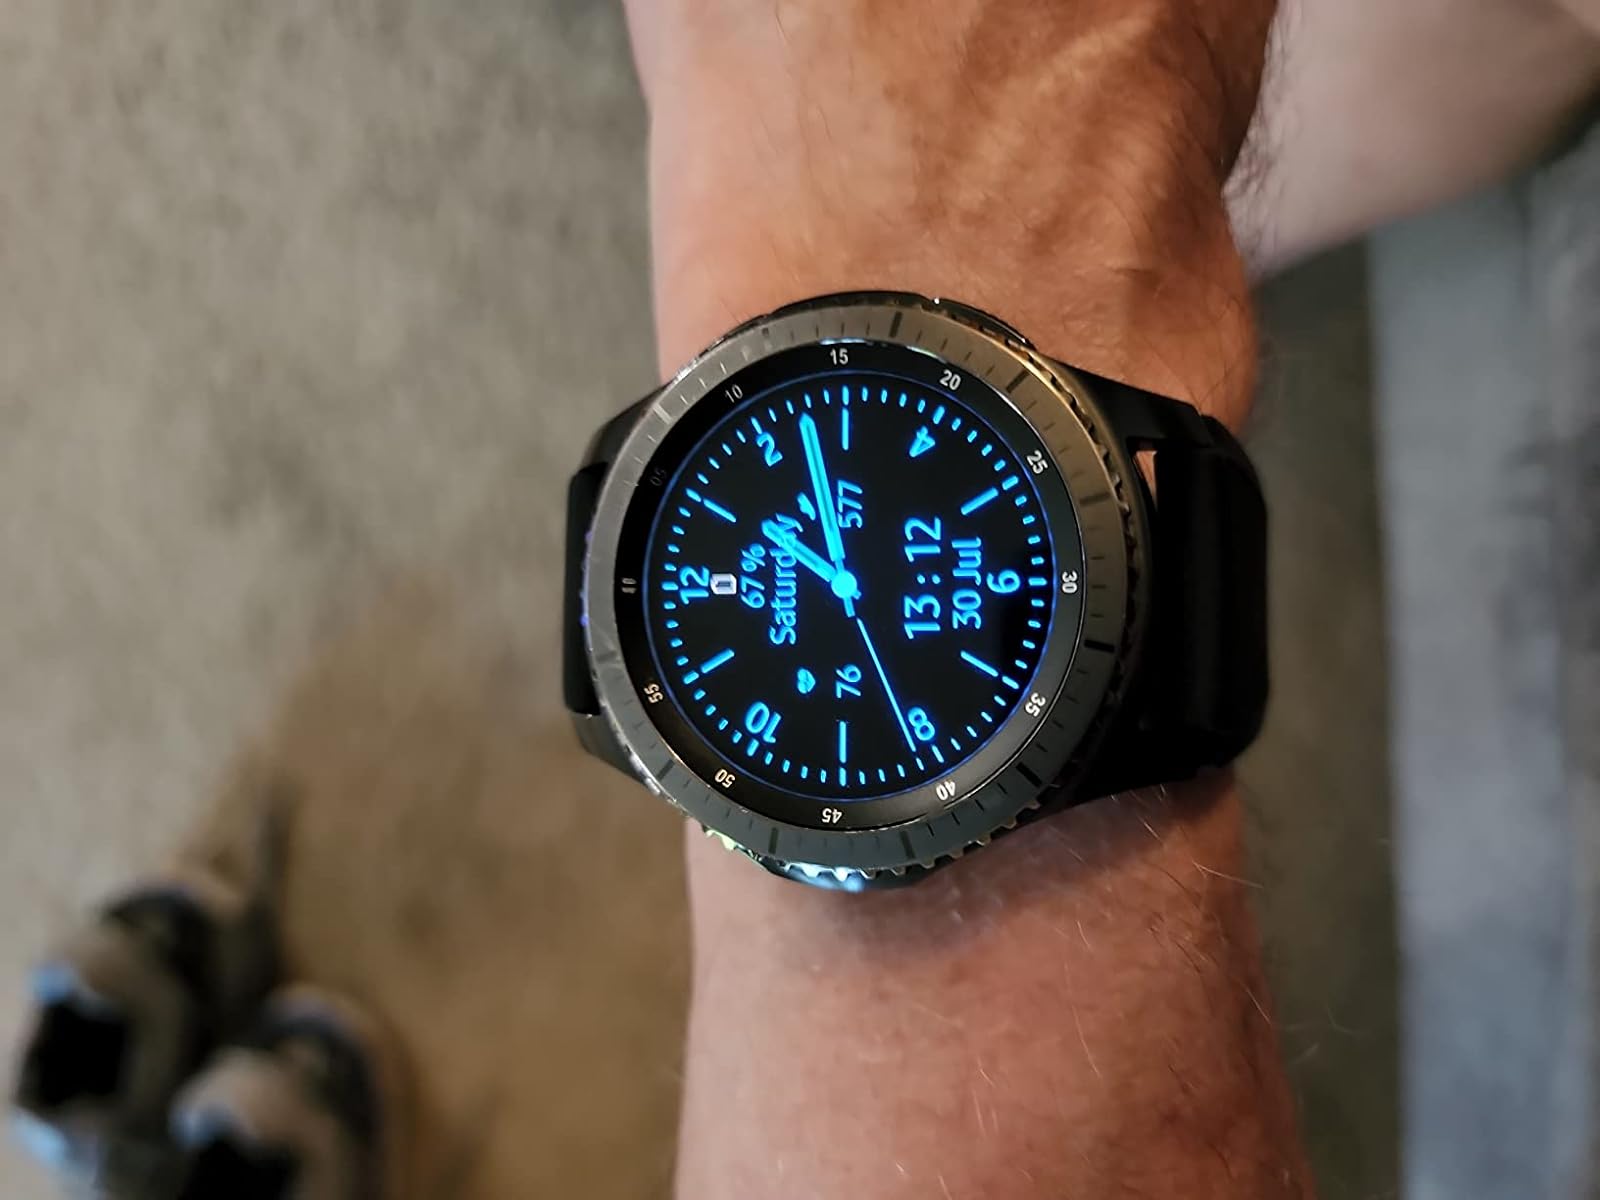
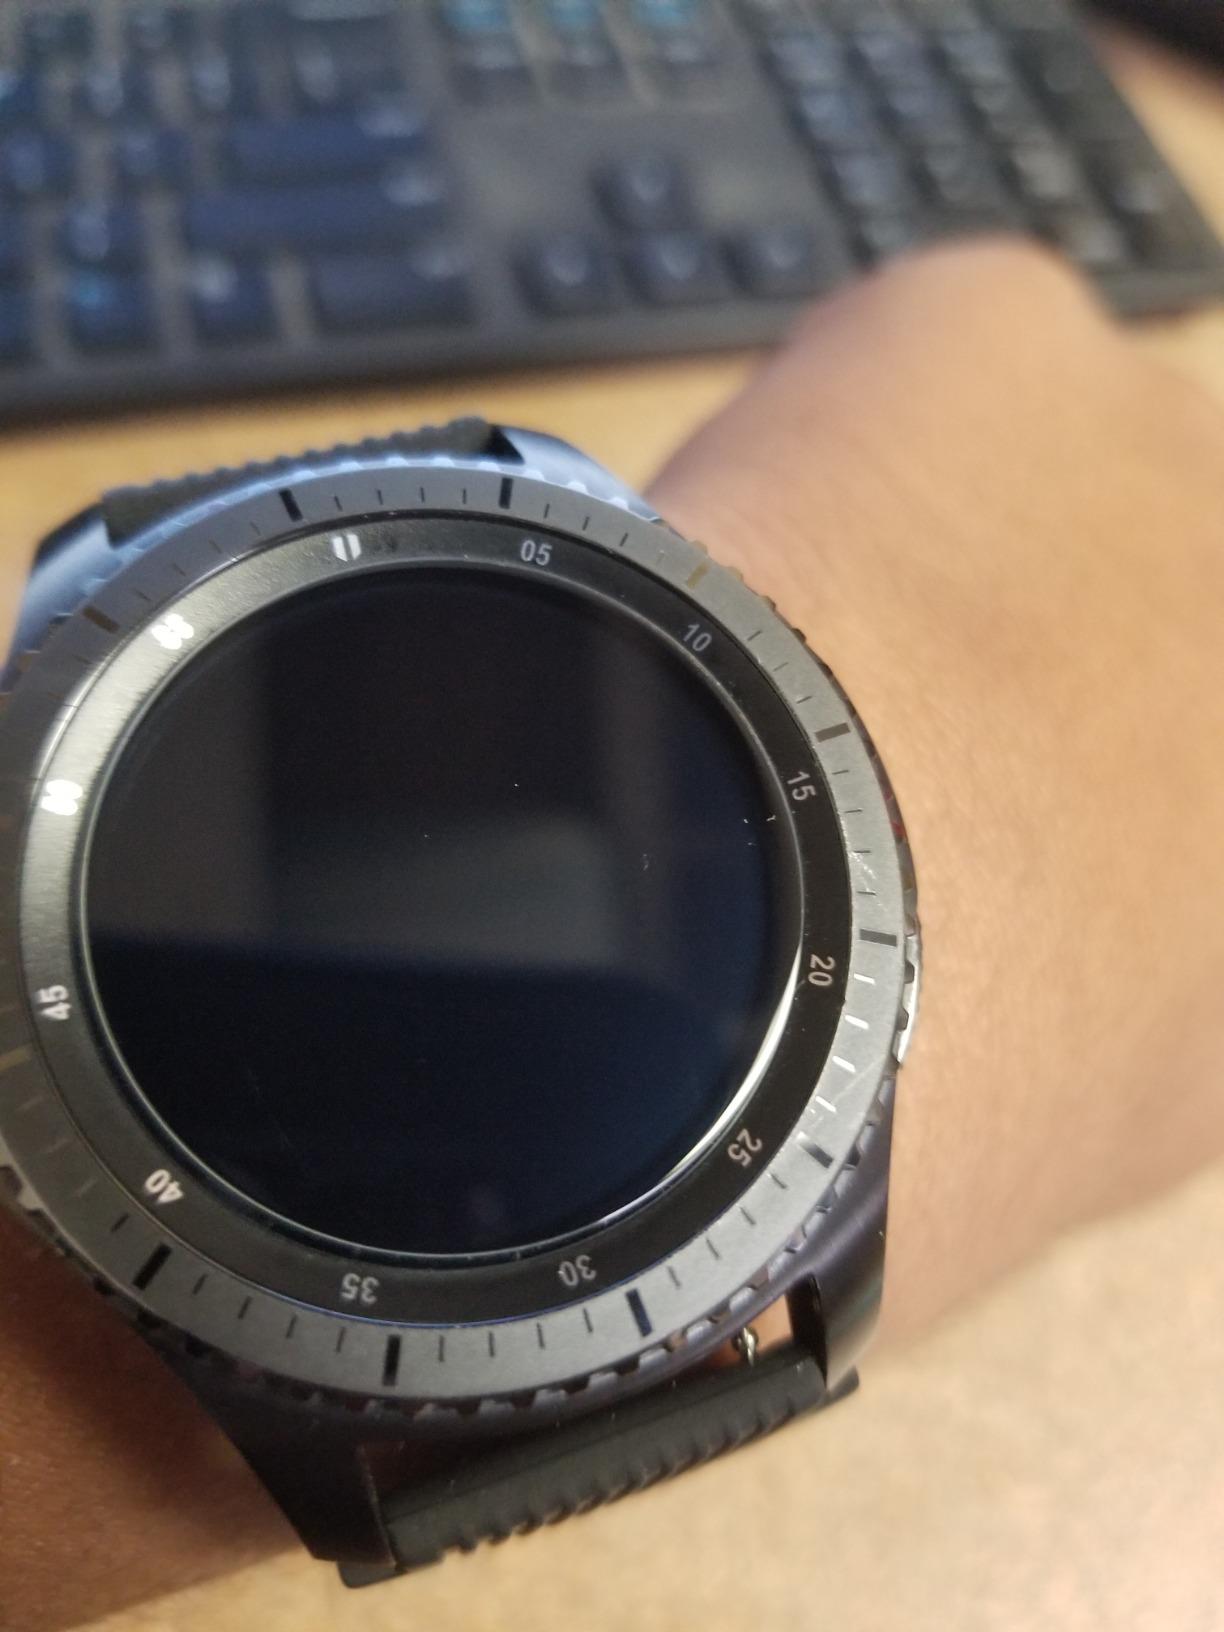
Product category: smartwatch
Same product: yes